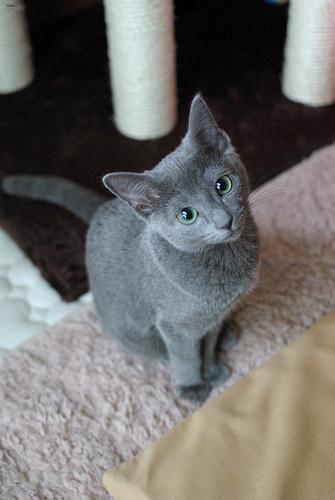
Russian Blue